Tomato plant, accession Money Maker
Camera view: bottom (45 deg); turntable rotation: 30 degrees
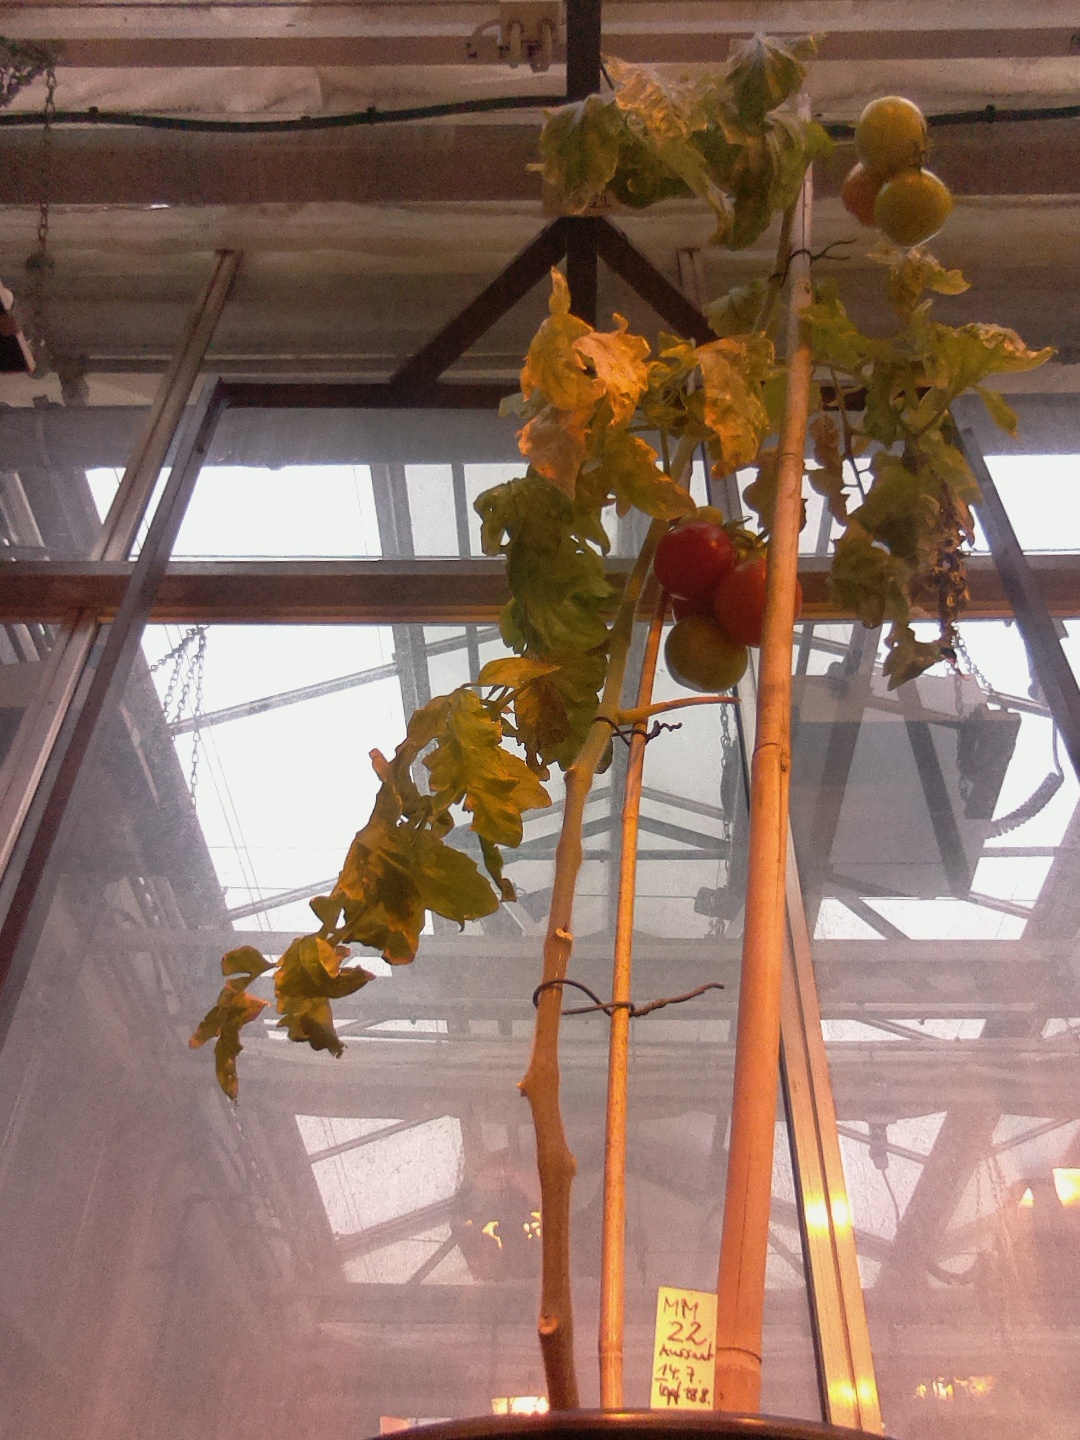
BBCH growth stage 84: 40%-50% of fruits show typical fully ripe color